The White Guard (TV series)

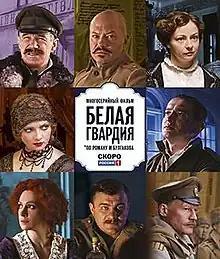

The White Guard is a Russian television series that based on Mikhail Bulgakov's novel, "The White Guard".